Artur Fischer

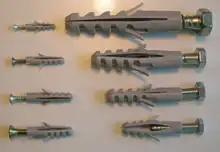
Typical Fischer-Plugs

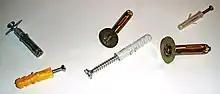
Fischer invented wall plugs to hold screws (not all of Fischer Brand)

Artur Fischer (31 December 1919 – 27 January 2016) was a German inventor. He is best known for inventing an expanding plastic version of the wall plug.